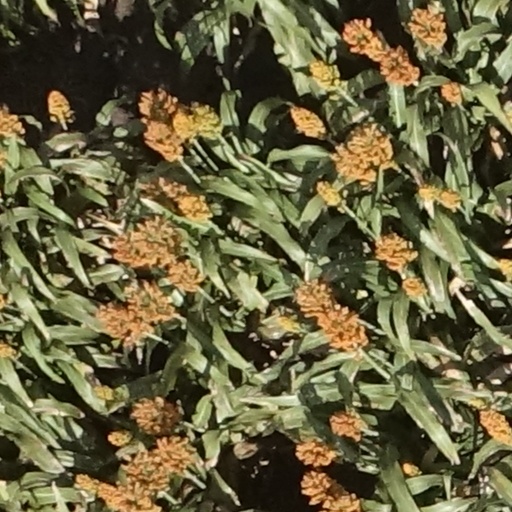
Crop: sorghum